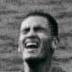
Age: 25